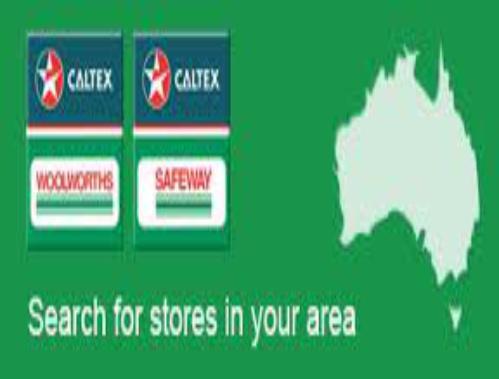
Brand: caltex woolworths
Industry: Others